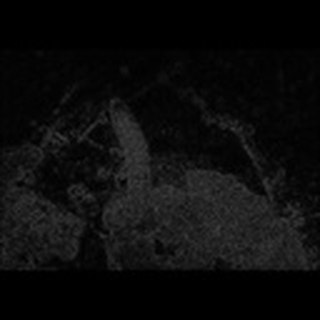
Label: cotton_army_worm